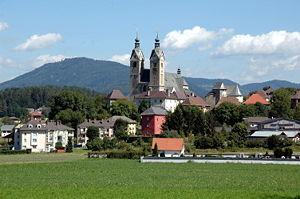
Le Chemin Céleste est un chemin de pèlerinage très ancien qui relie les sanctuaires de Maria Saal en Autriche et de Brezje en Slovénie à celui d'Aquilée en Italie. Autrefois, le parcours se poursuivait jusqu'à Grado par barques. Le Chemin Céleste a été officialisé en tant qu'itinéraire de pèlerinage international durant l'été 2006, sous forme de trois parcours faisant converger des pèlerins issus de trois nations.
Maria Saal est une commune autrichienne du district de Klagenfurt-Land en Carinthie. C'est un lieu de pèlerinage bien connu pour son sanctuaire de Sainte-Marie situé sur l'emplacement d'une des premières églises de la région, du temps de la christianisation de la Carantanie sous le règne des Carolingiens au VIIIᵉ siècle.